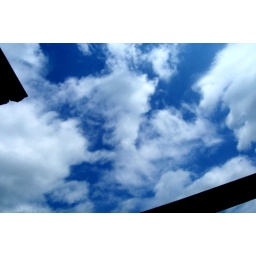
The bright blue sky was in process of being totally filled with clouds...and I caught it in the act.